Bayda, Libya

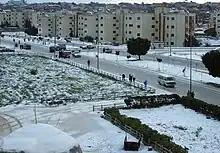
New Bayda neighborhood

The city is famous for the valleys and forests nearby, which are not found in the other cities of the 'Green Mountains'—Akhdar Mountains. It is named the "Green Mountains" because they are covered by dense forests and woodlands, of which the best known are the Hamri, Alpellnj, and Belaid forests. The highest point in the Akhdar Mountains is around , located in the Hamri area.